Magnum Tokyo

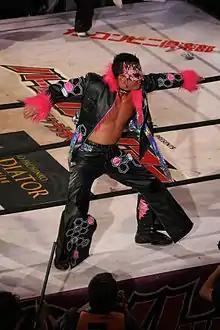
Magnum Tokyo in 2009

is a Japanese professional wrestler, better known by his ring name . Most closely associated with the now-defunct Toryumon Japan, he also competed for World Championship Wrestling, HUSTLE professional wrestling promotion and Dragon Gate as Tokyo Magnum and Magnum Tokyo.